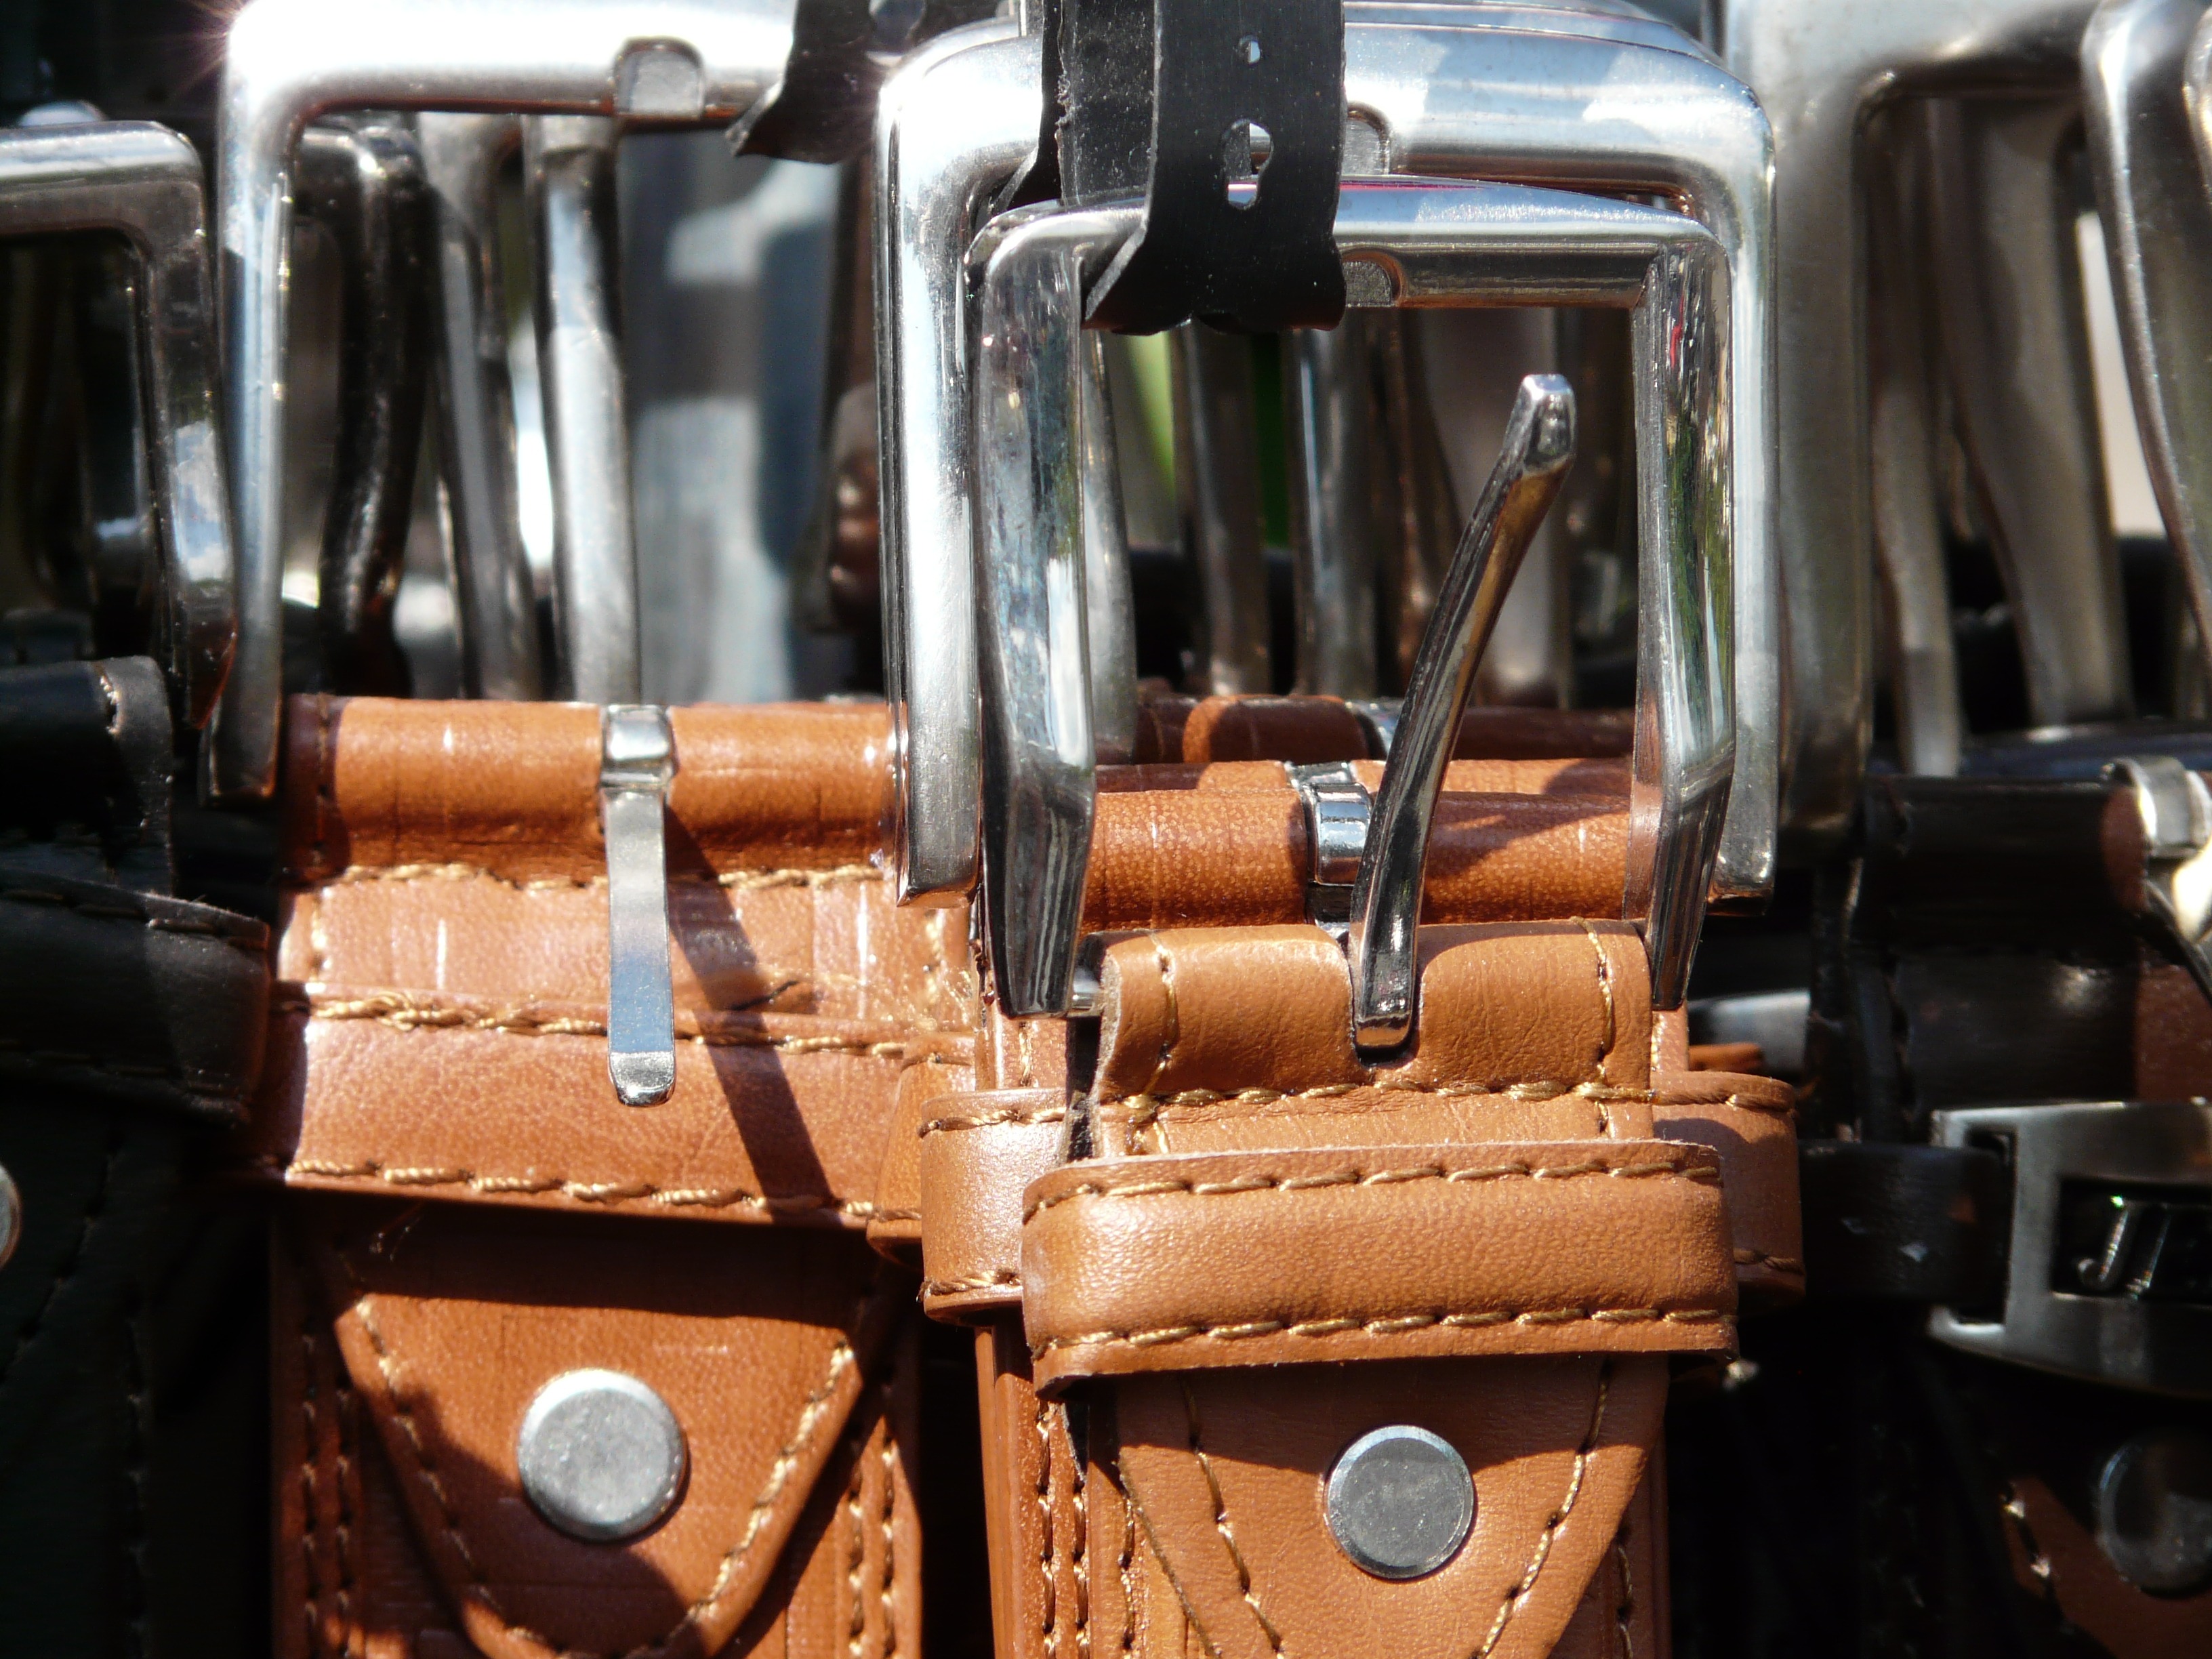
leather, vehicle, metal, closure, mass, belts, belt buckles, man made object